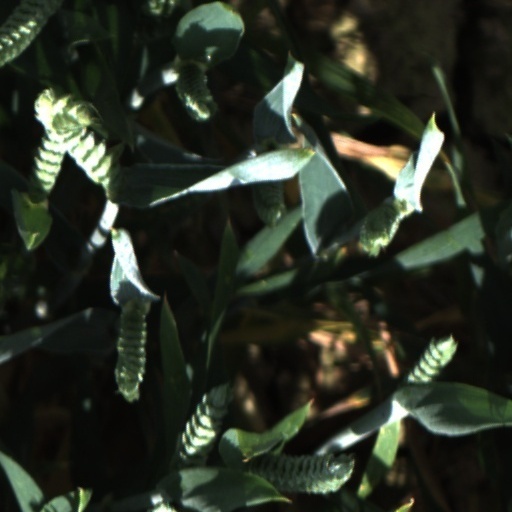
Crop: wheat